Louisville, Kentucky

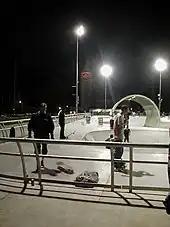
David Armstrong Extreme Park

The Kentucky Center, dedicated in 1983, located in the downtown hotel and entertainment district, features a variety of plays and concerts. This is also the home of the Louisville Ballet, Louisville Orchestra, Bourbon Baroque, Actors Theatre of Louisville, StageOne Family Theatre, Kentucky Shakespeare Festival, which operates the oldest professional outdoor Shakespeare festival, and the Kentucky Opera, which is the twelfth oldest opera in the United States.